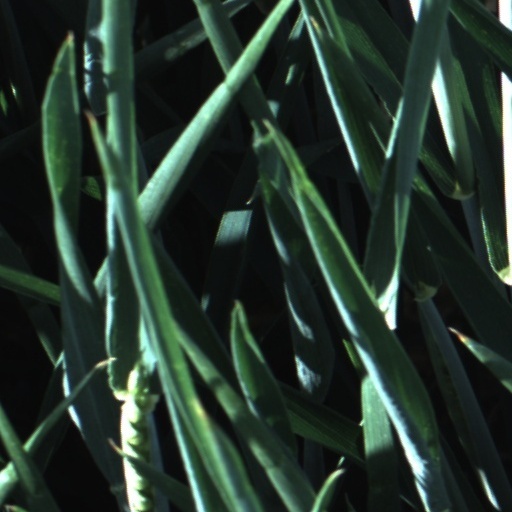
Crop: wheat